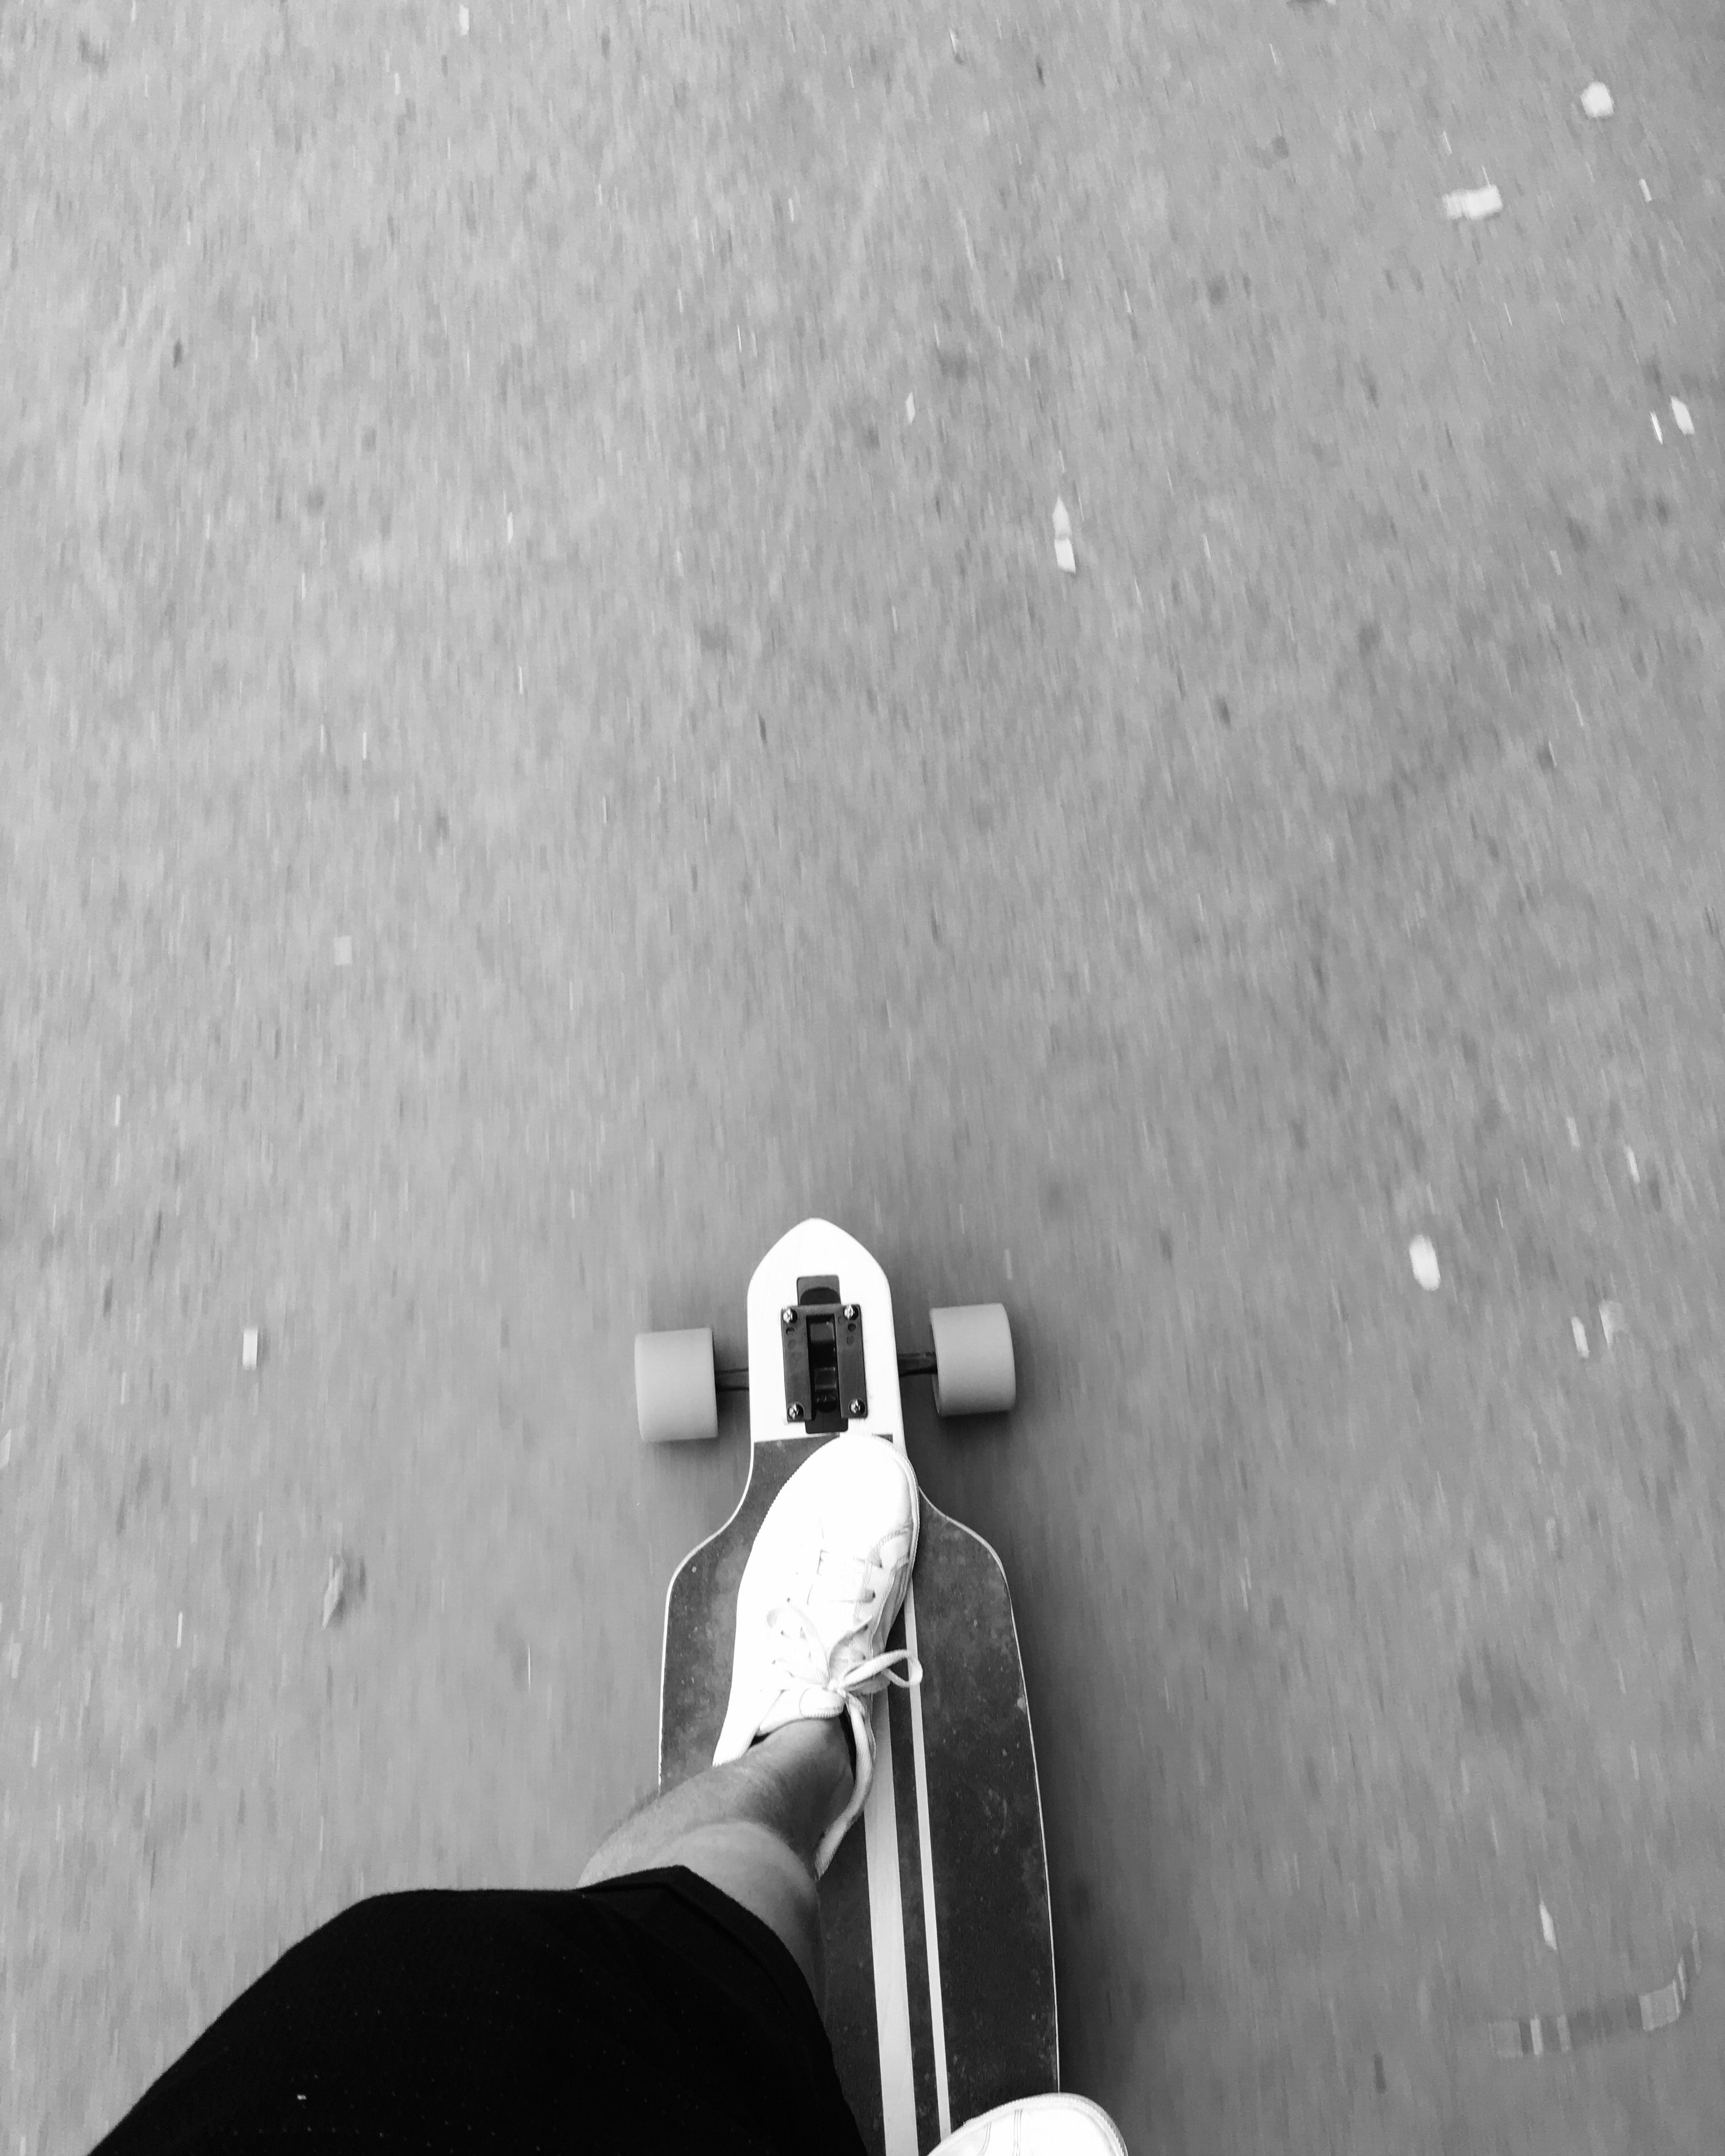
hand, snow, light, black and white, road, white, photography, skateboard, weather, shadow, ride, black, monochrome, longboard, shoes, shape, monochrome photography, atmosphere of earth